Middletown Folk Festival

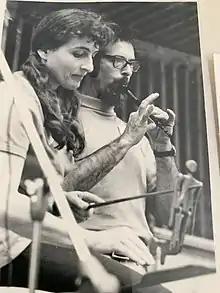

Marlene and Richard met in college where together, they became interested in the Folk Revival of the 1950s. After Marlene graduated and Richard completed dental school, they settled in Hazlet, NJ, where Richard opened his practice and where they would raise their family. During this time, the two often traveled to Greenwich Village in NYC where they frequented the folk club of Israel Young, seeing such performers as Bob Dylan, Peter, Paul and Mary and Pete Seeger. Soon, Richard and Marlene started performing themselves, Richard on guitar, concertina and a variety of other instruments and Marlene the autoharp.